Ricardo López Jordán

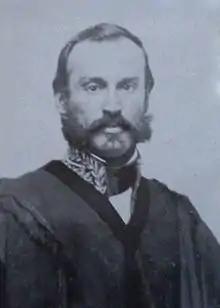

Ricardo Ramón López Jordán (1822–1889) was an Argentine soldier and politician, one of the last influential ""caudillos"" (Spanish for "leaders", or military or political strongmen) in the history of Argentina. He thrice rebelled against the government of Buenos Aires and was defeated in each attempt.